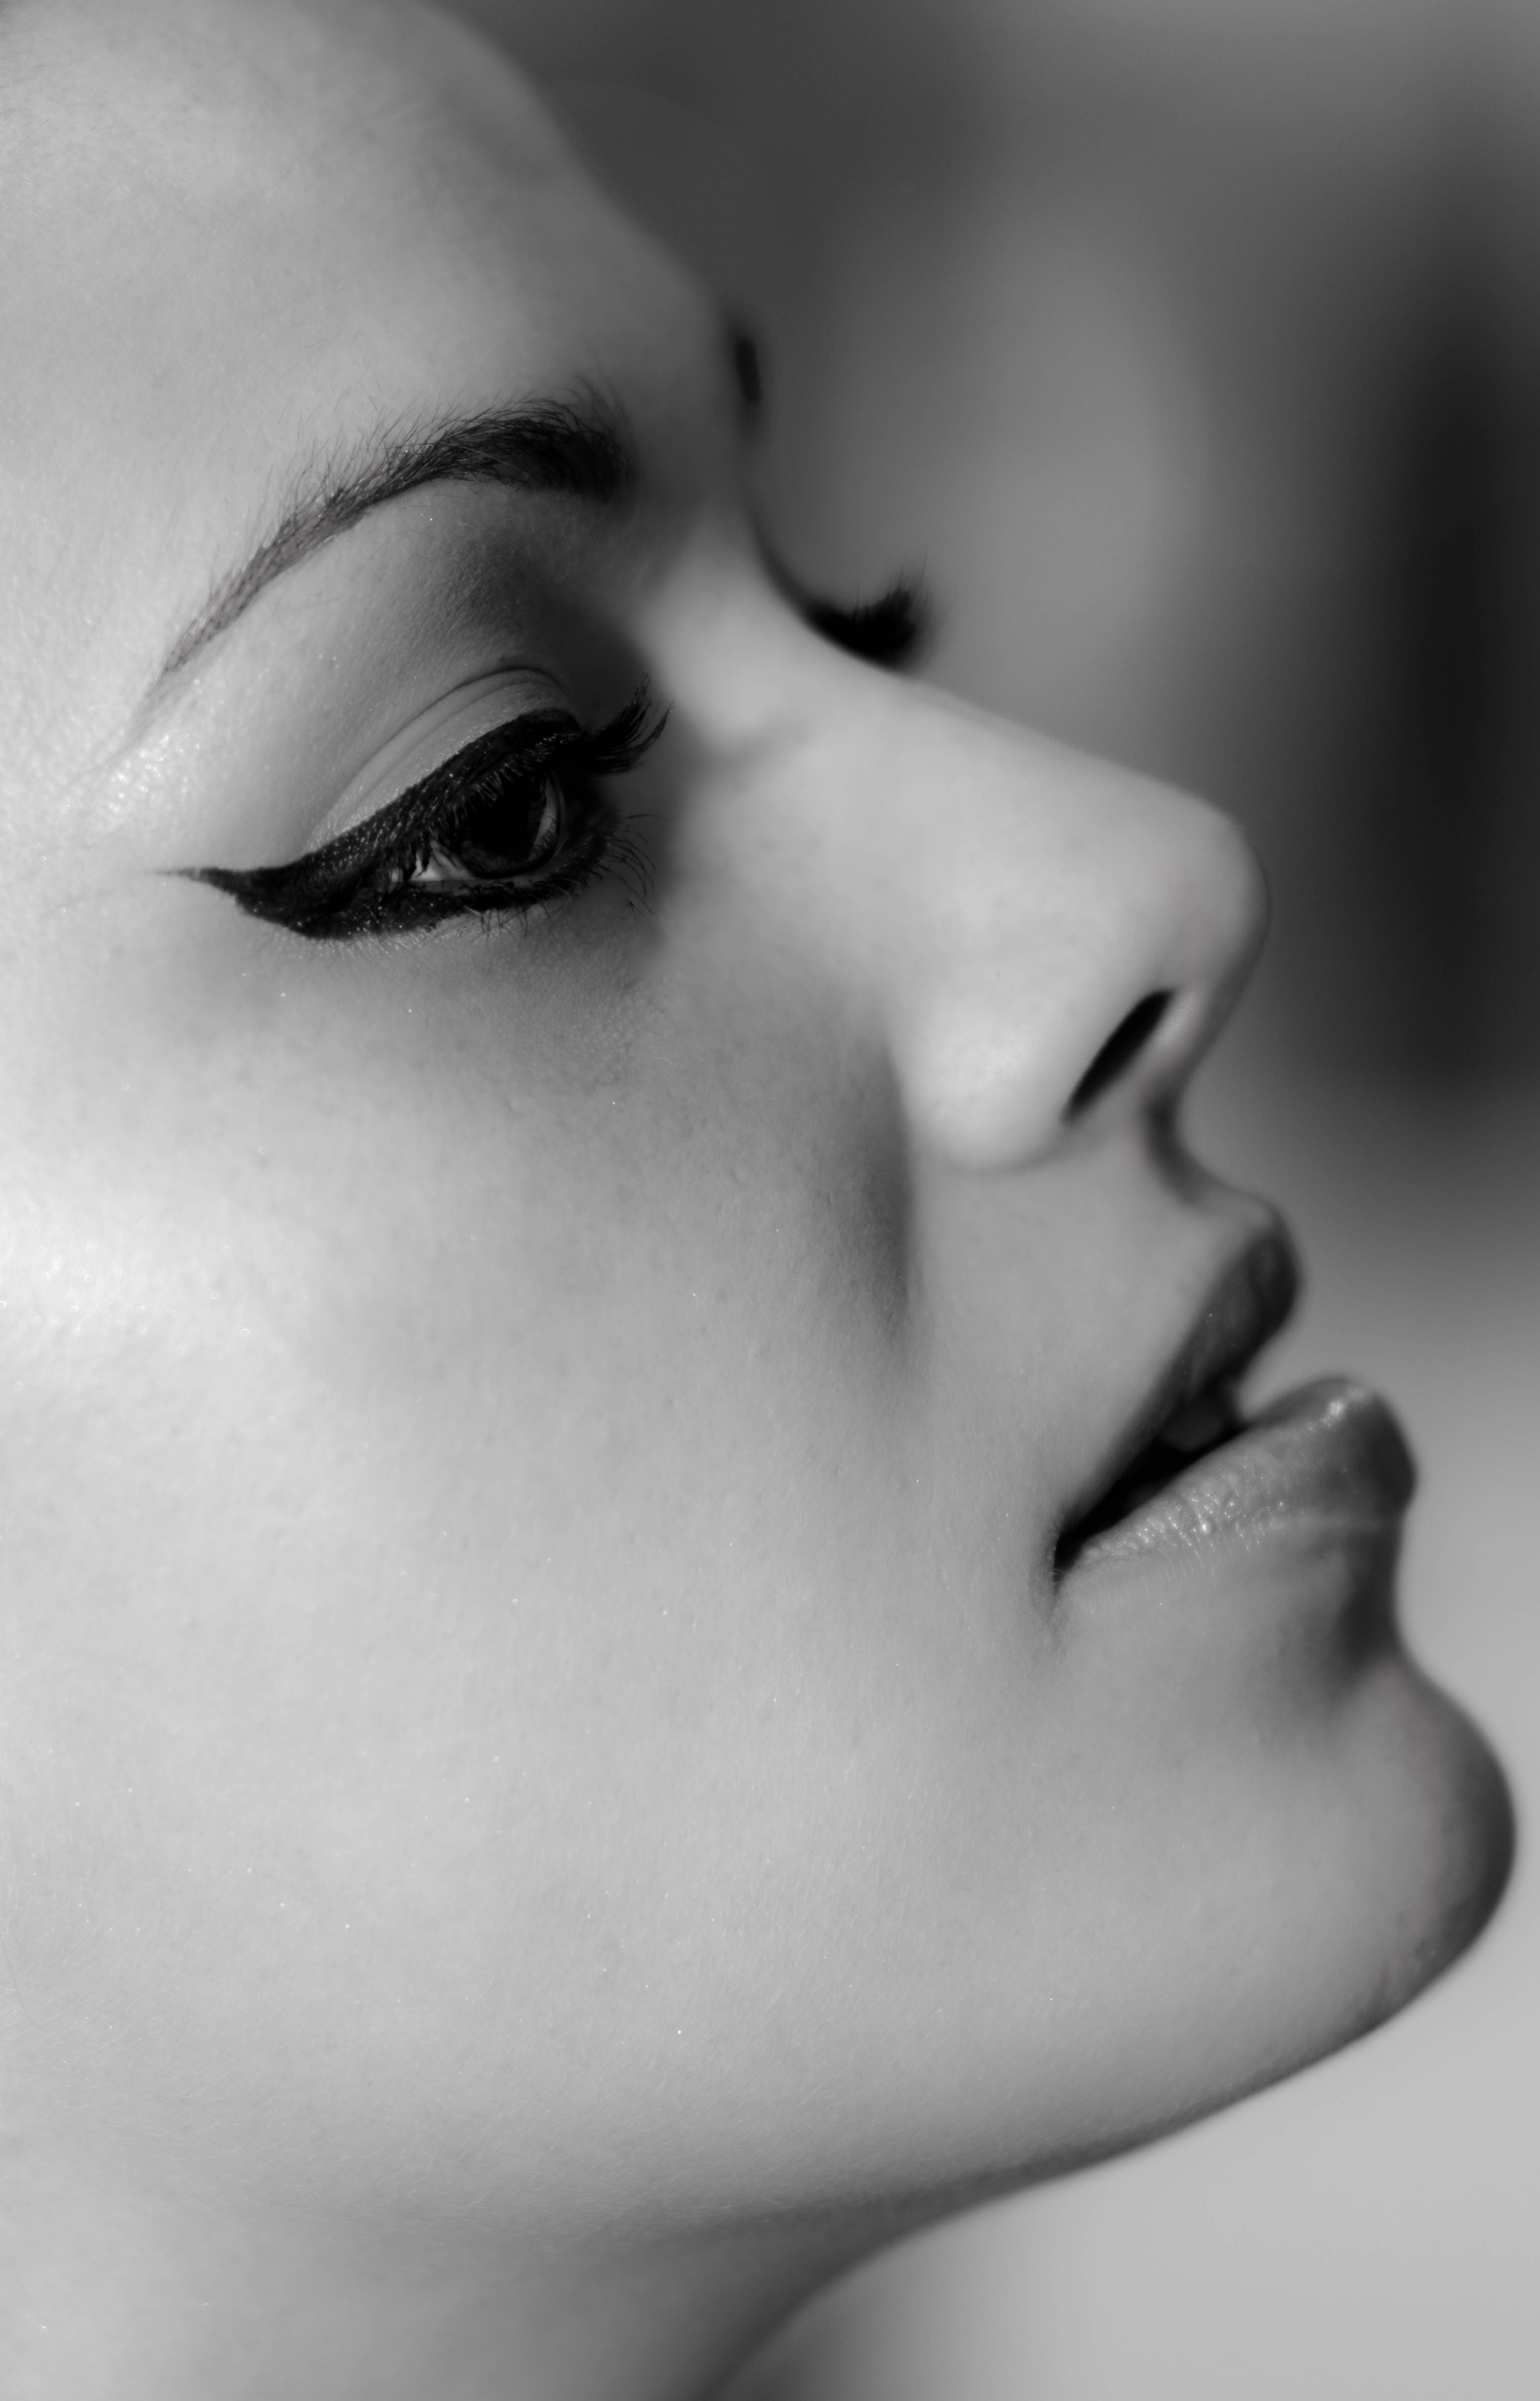
hand, person, black and white, girl, woman, white, photography, portrait, model, black, monochrome, lip, makeup, mouth, make up, eyelash, close up, human body, face, nose, eye, head, skin, beauty, organ, emotion, interaction, photo shoot, sense, monochrome photography, portrait photography, art model, royalty free images